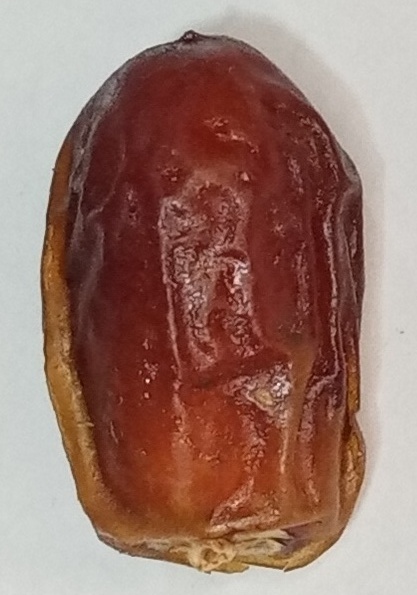
Variety: aseel
Size: large
Grade: grade-1